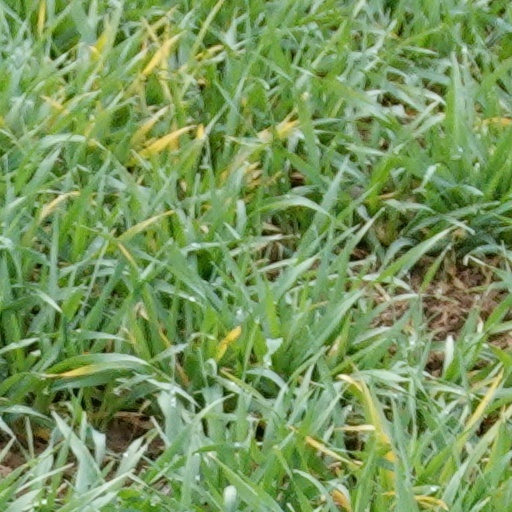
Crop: wheat